Sharlene Santana

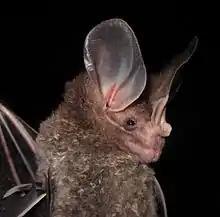

Santana serves as the Principal investigator of the "Santana Lab", where she supervises a team consisting of Burke Museum collections staff, postdoctoral researchers, doctoral (PhD) students, and a number of undergraduate students. The Santana Lab primarily investigates Chiropterans, with a focus on cataloging morphological diversity and understanding the macroevolutionary processes that allowed for the development of the wide variety of bats seen in modern times.